Latin Church

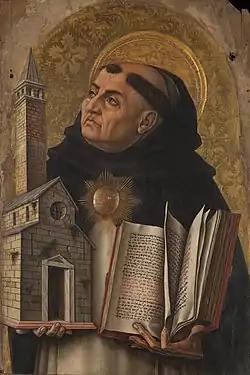
During the 13th century, Saint Thomas Aquinas sought to reconcile Aristotelian philosophy with Augustinian theology, employing both reason and faith in the study of metaphysics, moral philosophy, and religion. While Aquinas accepted the existence of God on faith, he offered five proofs of God's existence to support such a belief.

In both his philosophical and theological reasoning, Augustine was greatly influenced by Stoicism, Platonism and Neoplatonism, particularly by the work of Plotinus, author of the "Enneads", probably through the mediation of Porphyry and Victorinus (as Pierre Hadot has argued). Although he later abandoned Neoplatonism, some ideas are still visible in his early writings. His early and influential writing on the human will, a central topic in ethics, would become a focus for later philosophers such as Schopenhauer, Kierkegaard, and Nietzsche. He was also influenced by the works of Virgil (known for his teaching on language), and Cicero (known for his teaching on argument).